Baseball at the 1981 World Games

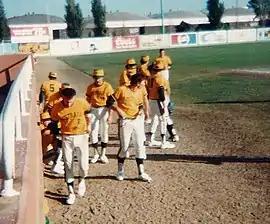
Australia's baseball team at World Games I in 1981 at San Jose Municipal Stadium

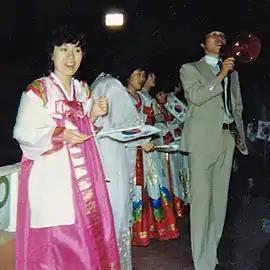
Korean baseball fans cheer for their team at World Games I.

The World Games I baseball competition was held on July 27–30, 1981, at San Jose Municipal Stadium in San Jose, California. The 1981 Games were the first World Games, an international quadrennial multi-sport event, and were held in California's Santa Clara Valley. Teams from the United States, Australia, South Korea and Panama participated.